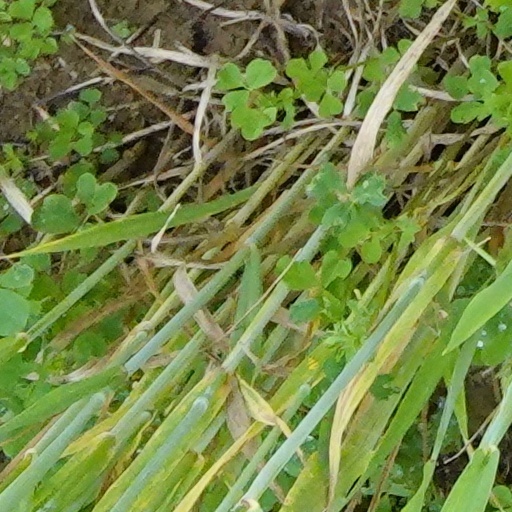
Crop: wheat